Abbey of St Vincent, Laon

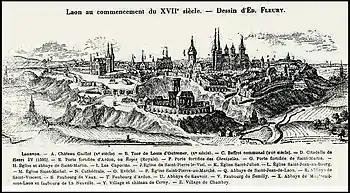
View of Laon with the abbey in the foreground (drawing by Fleury, 17th century)

The Abbey of St. Vincent, Laon was a Benedictine monastery in Laon, Picardy, northern France.